SCORE (software)

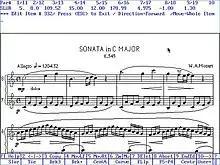
Screenshot of SCORE version 4 being used to engrave music

Version 1 was announced in the press at the beginning of 1987 with an expected release date of April that year, and a predicted price tag of $500. Its release was noted in the "Computer Music Journal" issue of winter 1987.